Tottenham Hotspur F.C.

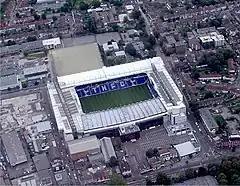
Aerial image of White Hart Lane. Redevelopment of this stadium began in early 1980s and completed in the late 1990s.

After Spurs were admitted to the Football League, the club started to build a new stadium, with stands designed by Archibald Leitch being constructed over the next two and a half decades. The West Stand was added in 1909, the East Stand was also covered this year and extended further two years later. The profits from the 1921 FA Cup win were used to build a covered terrace at the Paxton Road end and the Park Lane end was built at a cost of over £3,000 some two years later. This increased the stadium's capacity to around 58,000, with room for 40,000 under cover. The East Stand (Worcester Avenue) was finished in 1934 and this increased capacity to around 80,000 spectators and cost £60,000.